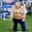
Label: man